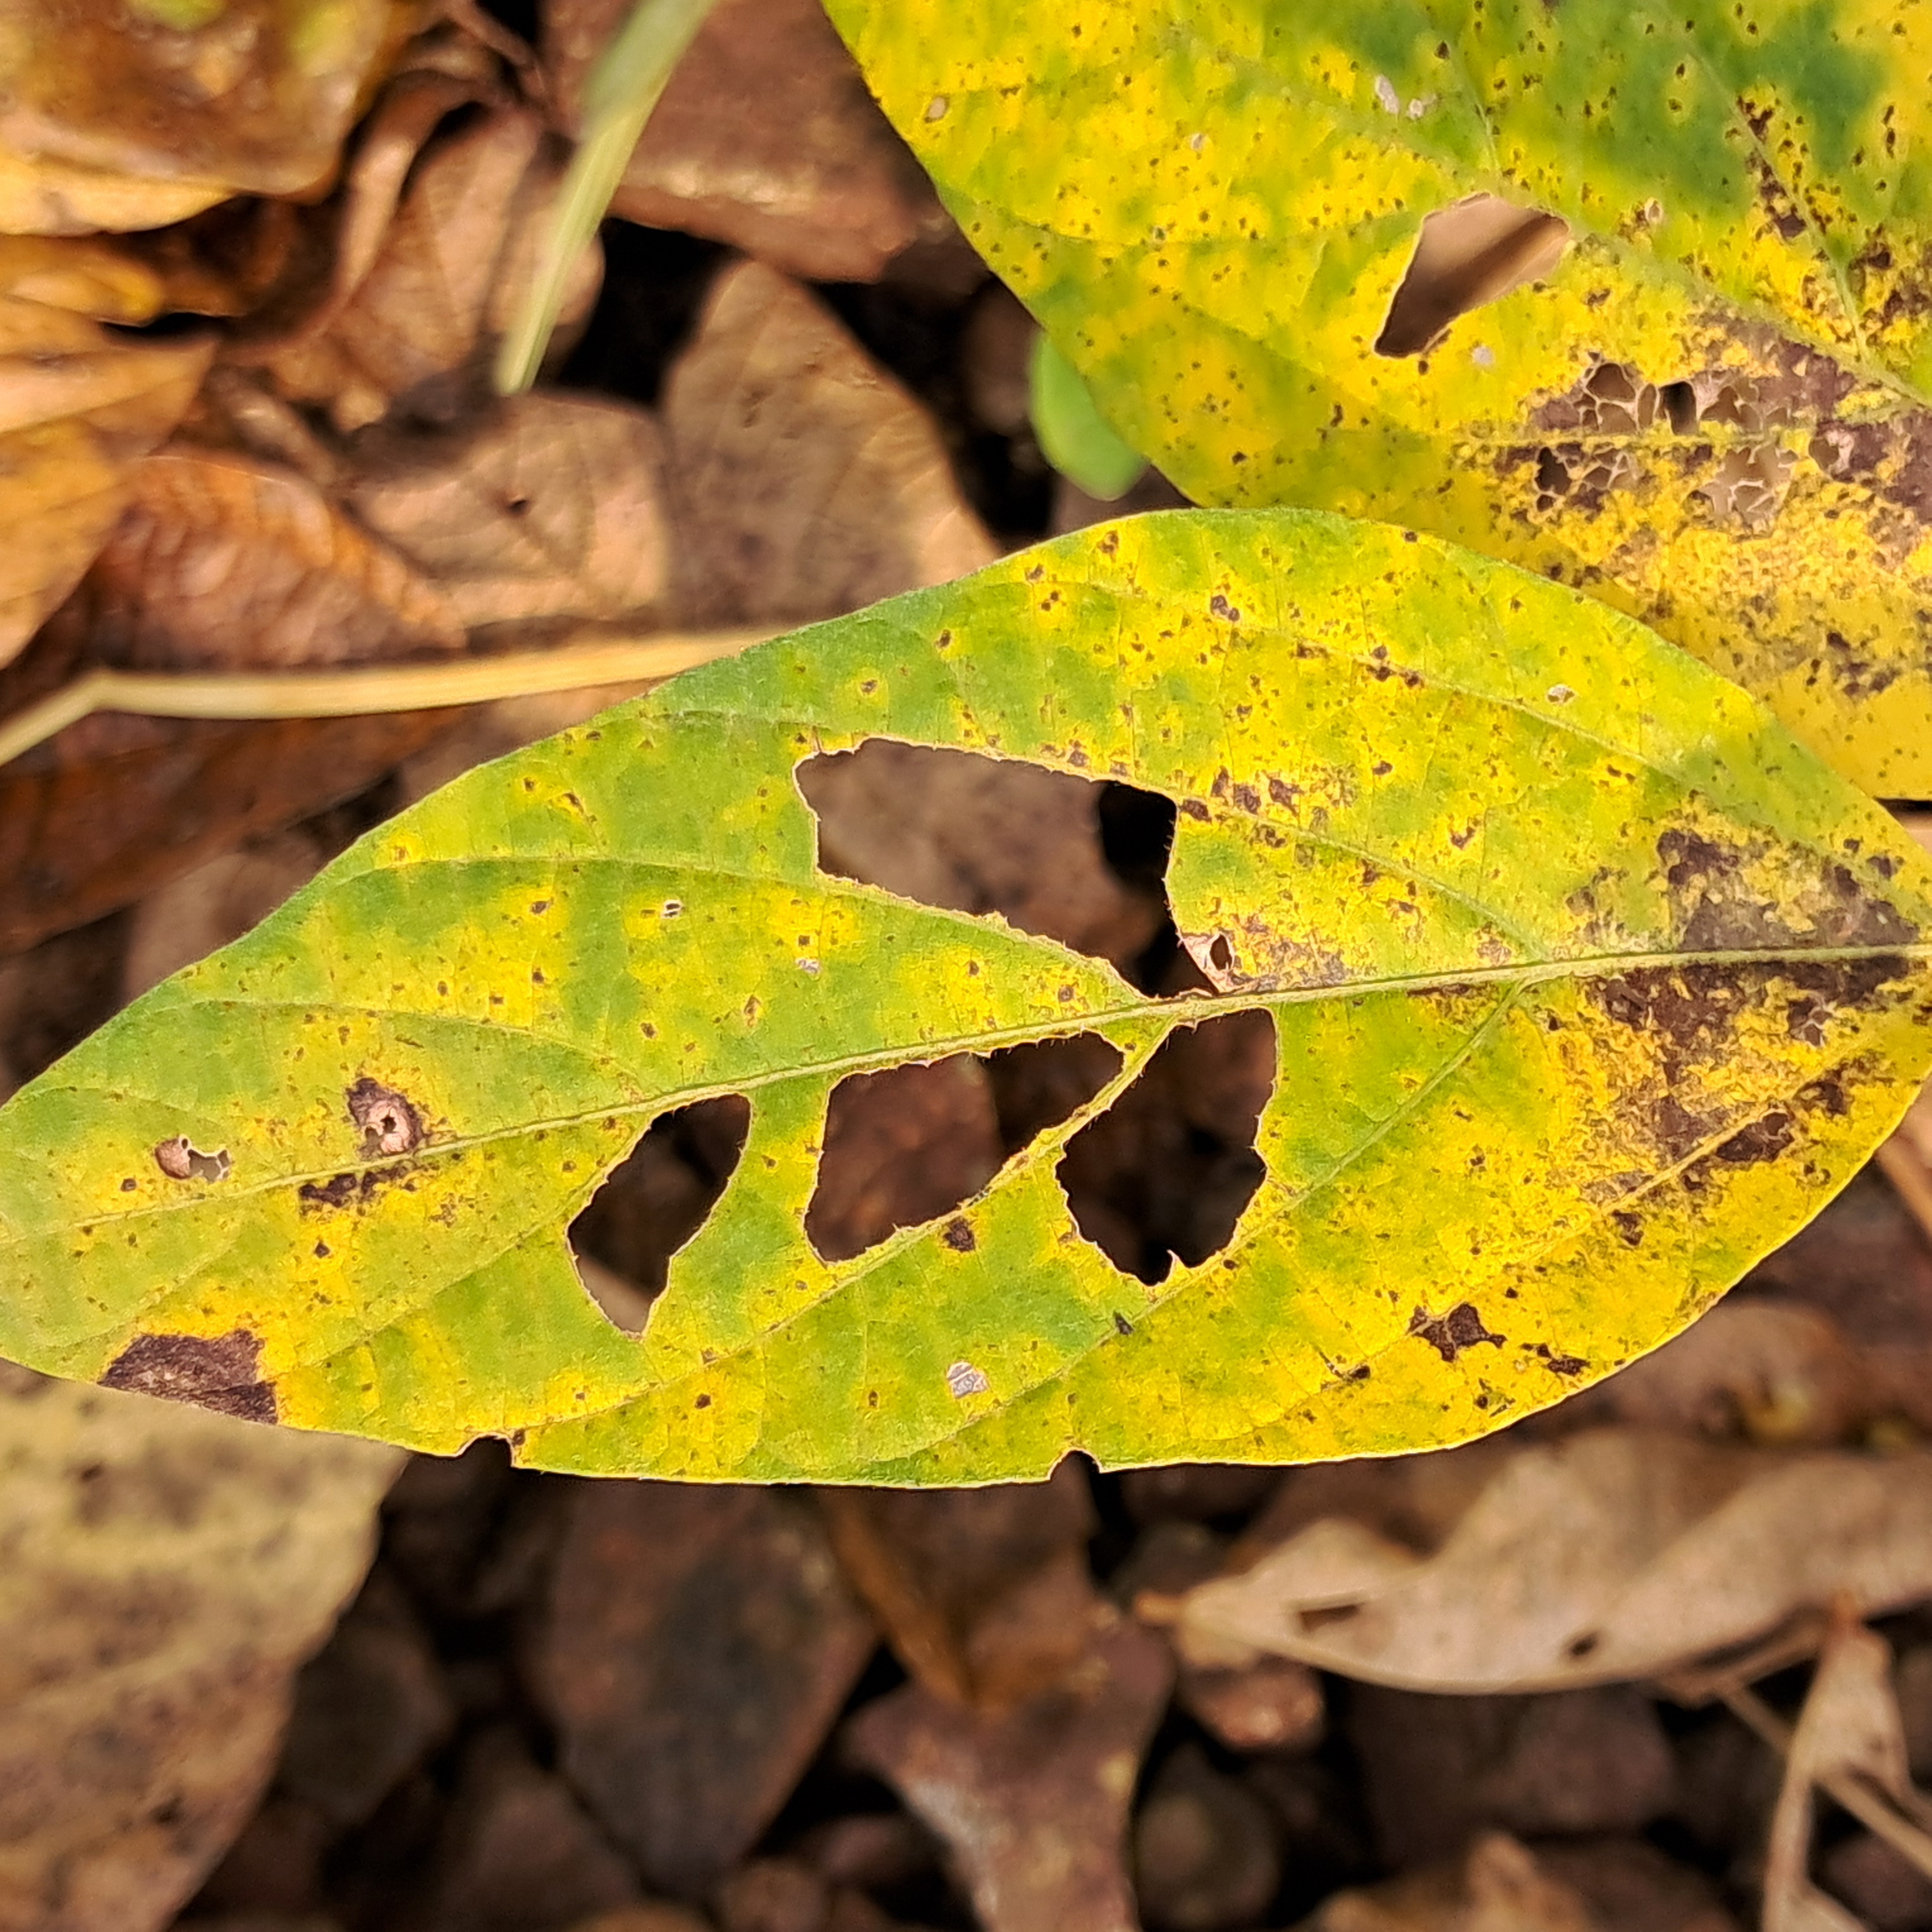
Label: Rust